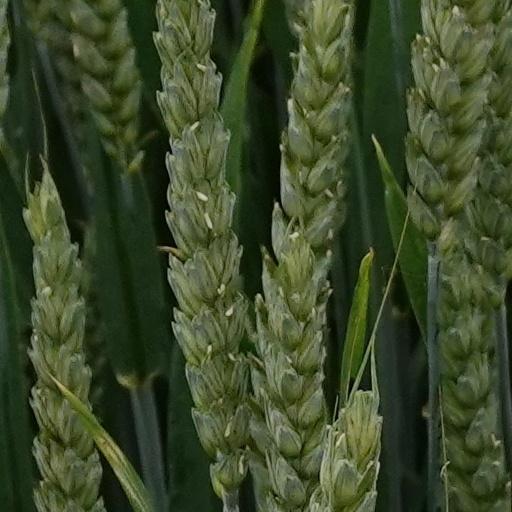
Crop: wheat